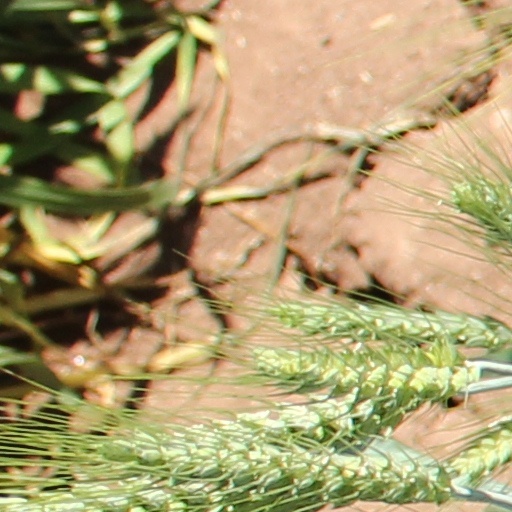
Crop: wheat